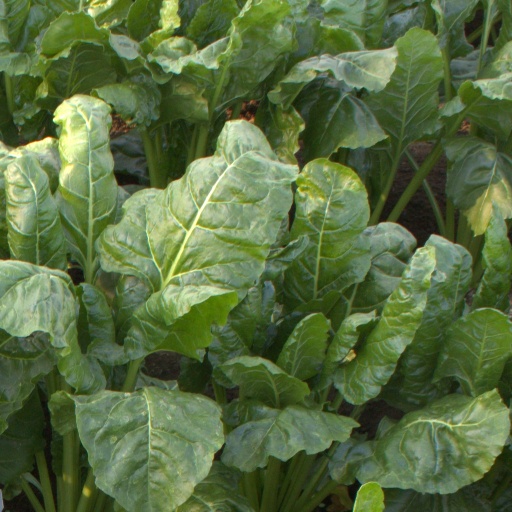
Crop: sugar beet